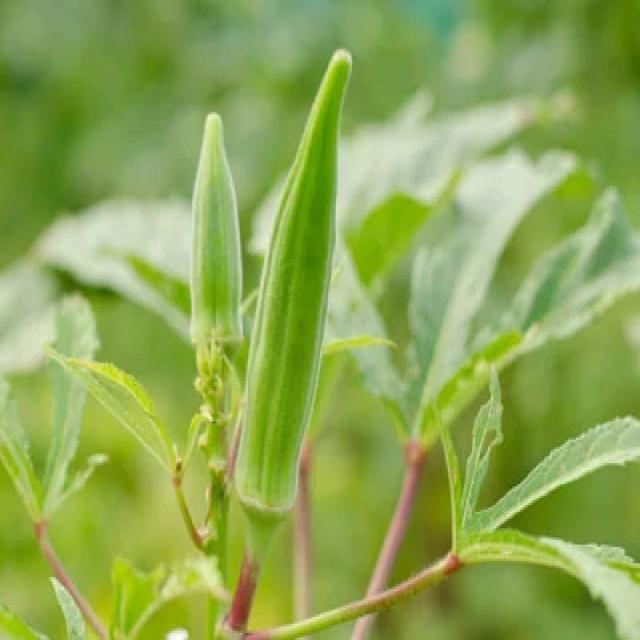
Label: Mature